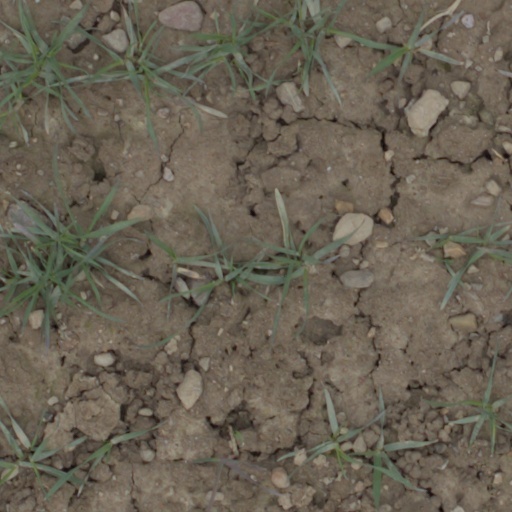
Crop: wheat